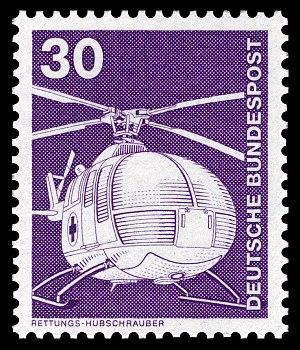
Un hélicoptère est un aéronef dont la sustentation et la propulsion sont assurées par une voilure tournante, couramment appelée rotor, et entraînée par un ou plusieurs moteurs.